Robert Crandall

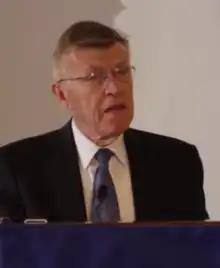
Robert Crandall in 2015

Robert Lloyd "Bob" Crandall (born December 6, 1935, in Westerly, Rhode Island) is an American businessman who is the former president and chairman of American Airlines. Called an industry legend by airline industry observers, Crandall has been the subject of several books and is a member of the Hall of Honor of the Conrad Hilton college.